Francisco Cordero

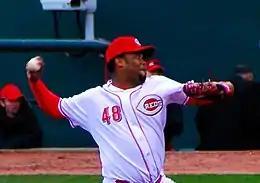
Cordero pitching for the Reds in 2009

Cordero made his Reds debut on March 31, 2008, pitching an inning in a 4–2 loss to the Arizona Diamondbacks at Great American Ballpark. Cordero earned his first save as a Red on April 3, 2008, pitching a scoreless ninth inning in a 3–2 win over Arizona. On April 5, 2008, Cordero earned his first victory with Cincinnati, getting the decision in a 4–3 win over the Philadelphia Phillies. He finished the 2008 season with a 5–4 record and a 3.33 ERA in 72 games pitched, earning 34 saves.